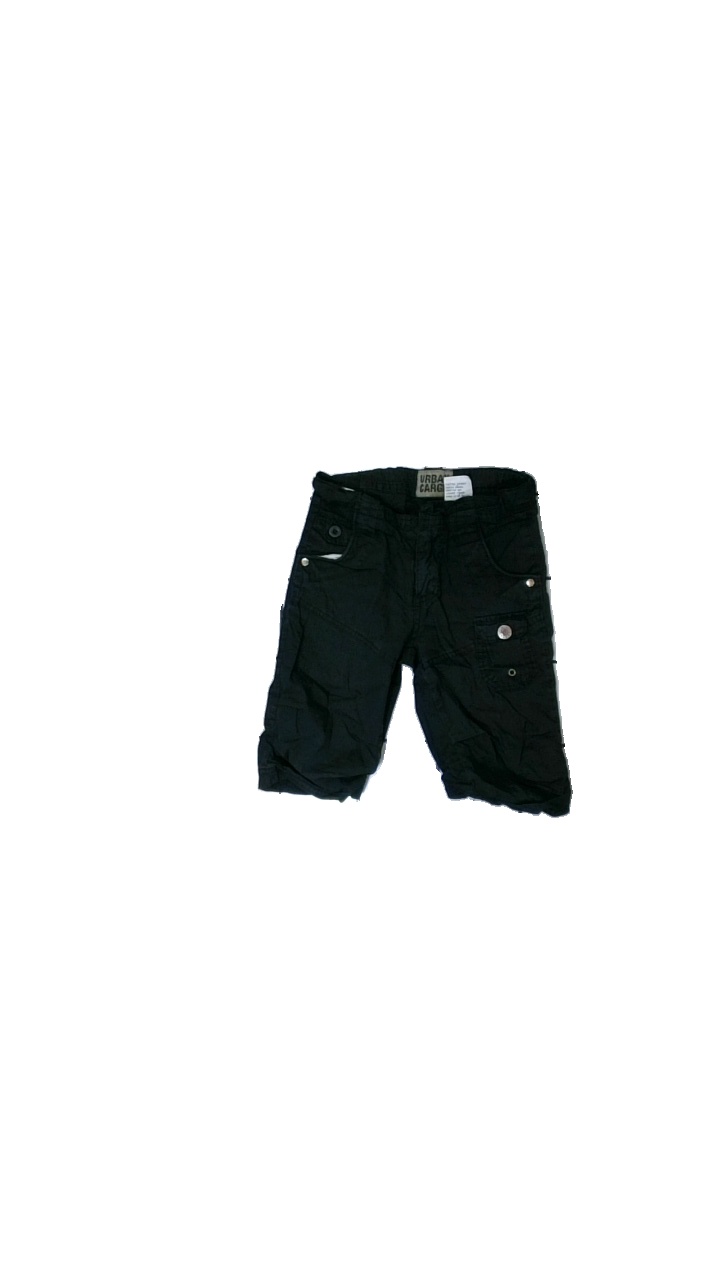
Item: Shorts (Children)
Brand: Urban Cargo
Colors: Black, White
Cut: Regular
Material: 61% cotton, 39% viscose
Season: All
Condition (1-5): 3
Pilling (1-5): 5
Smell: Major
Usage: Reuse
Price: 50-100